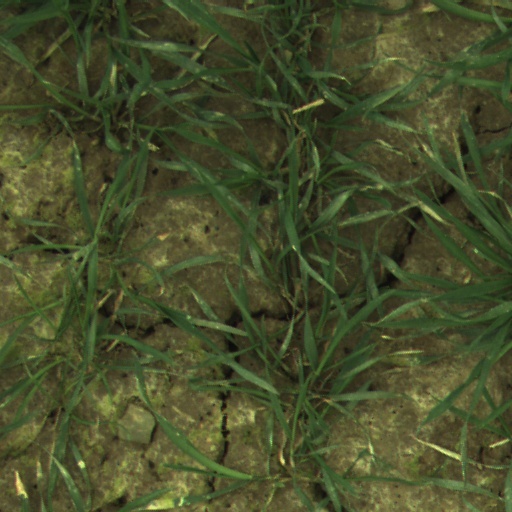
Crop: wheat